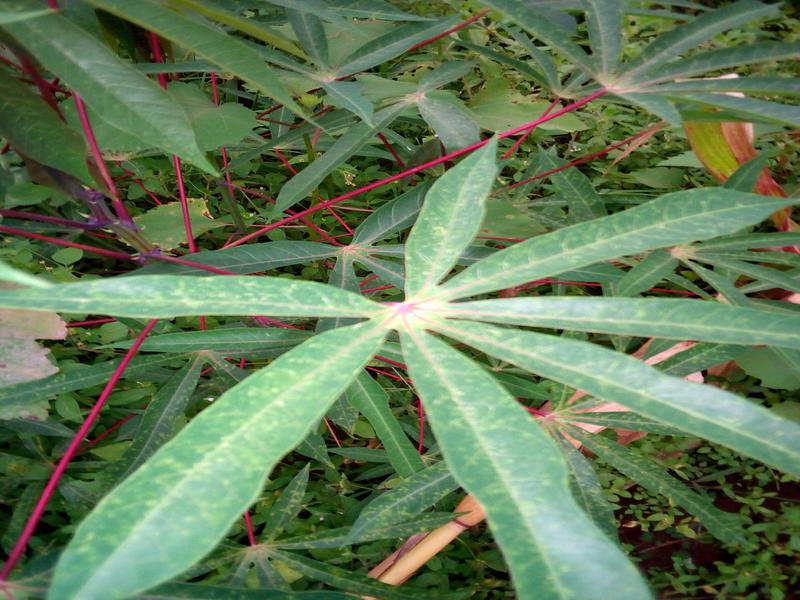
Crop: cassava
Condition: green_mottle